Petra Humeňanská

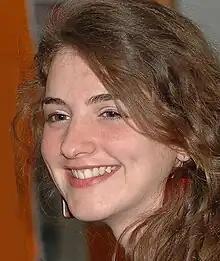

Humeňanská was born in Prešov. She dreamed of being a singer from an early age inspired by the example of her father and brother who are also musicians musician. After graduating from a high school in Košice, she studied musical acting at the Academy of Performing Arts in Bratislava.